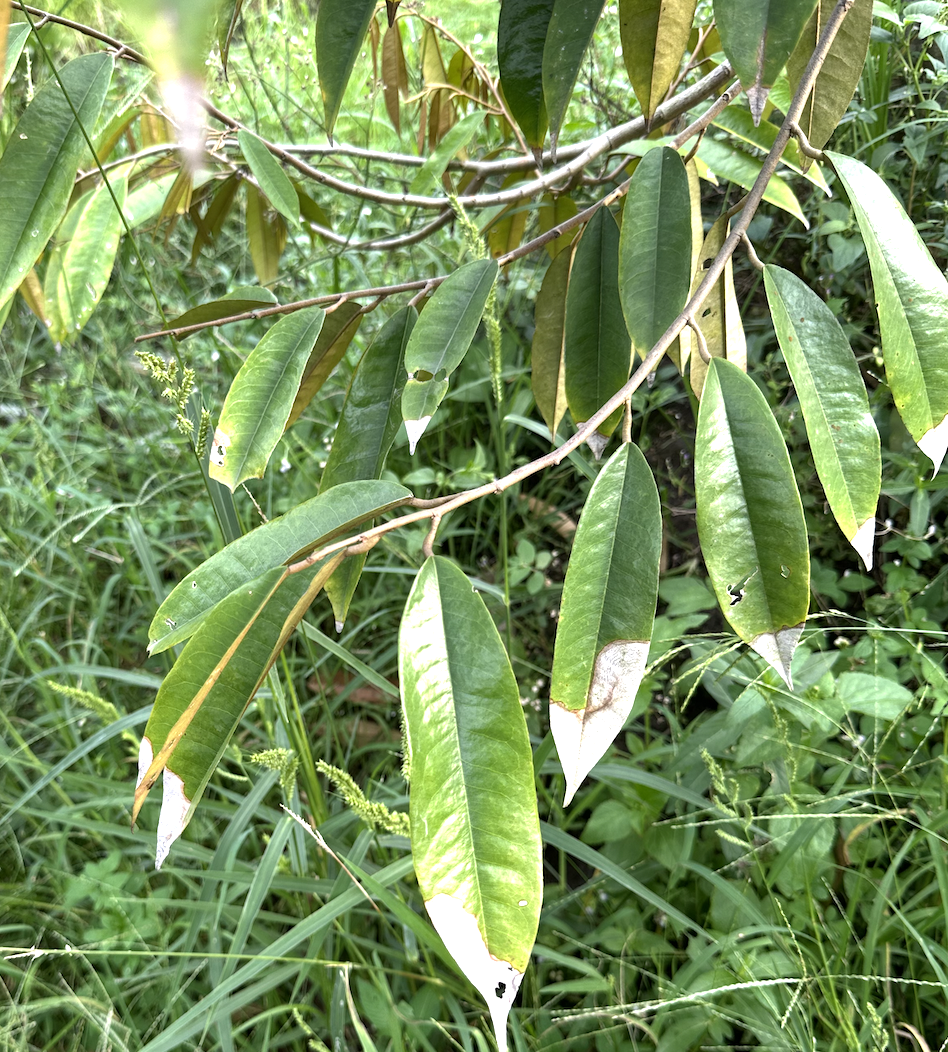
Label: anthracnose_disease